Jamie Mackintosh

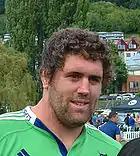
Jamie Mackintosh (Highlanders), 2013.

In 2007, Mackintosh was called into the Highlanders squad, where he played in three matches, all of them off the bench. In 2008, Mackintosh played in eleven Highlanders matches. He also scored two tries and received two yellow cards. He remained with the Highlanders until 2013, captaining the team for the 2010 and 2011 seasons. He joined the for the 2014 Super Rugby season, with whom he played until 2015.